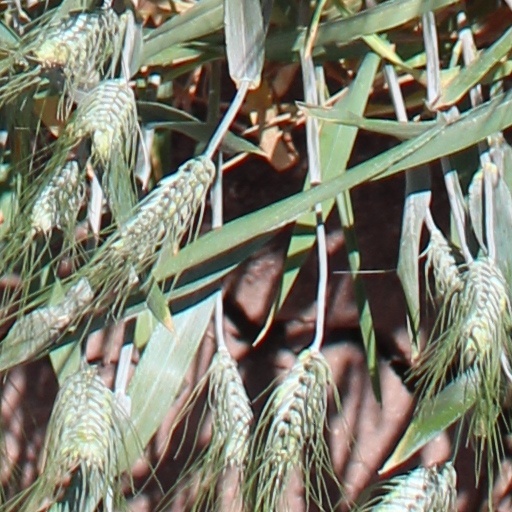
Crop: wheat